Nadine Angerer

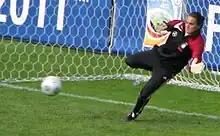
Angerer with Germany in 2009

Angerer made her international debut for Germany against the Netherlands in August 1996. However, after five matches in quick succession she was only used sporadically thereafter. Angerer was Germany's second choice goalkeeper behind Silke Rottenberg for almost a decade, winning six major titles as a reserve player without having played in a single game, including the 2003 FIFA Women's World Cup, two Olympic bronze medals in 2000, 2004, and three UEFA European Championships in 1997, 2001 and 2005.